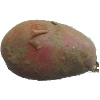
Label: red_potato